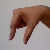
The image shows a hand gesture representing the letter 'Q' in Indian Sign Language.